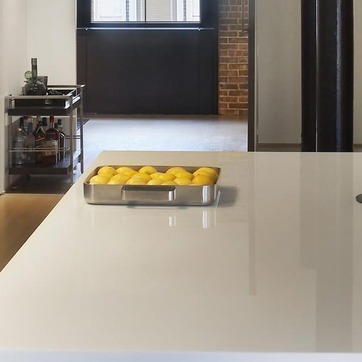
Material: food